Nicholas E. Worthington

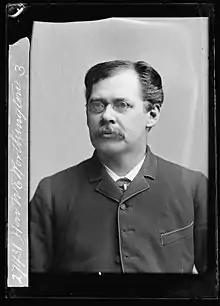

Nicholas Ellsworth Worthington (March 30, 1836 – March 4, 1916) was a U.S. Representative from Illinois.